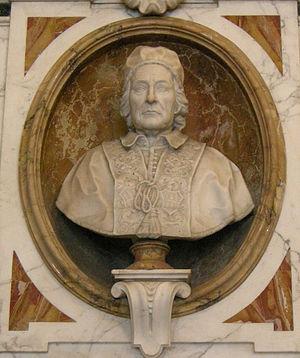
Lorenzo Corsini, né le 7 avril 1652 à Florence et décédé le 6 février 1740 à Rome, est le 246ᵉ évêque de Rome, et donc pape de l’Église catholique qu'il gouverna de 1730 à 1740 sous le nom de Clément XII.